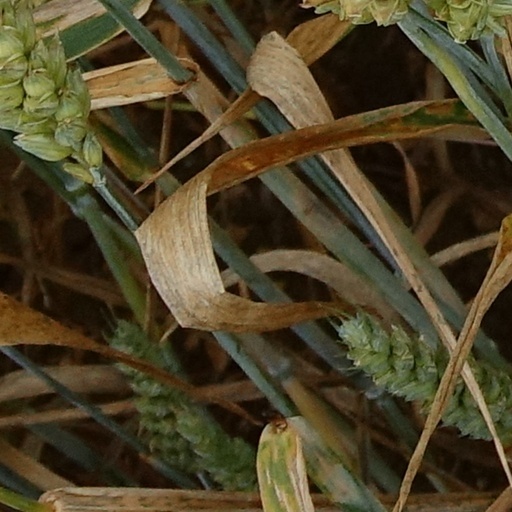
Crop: wheat